JoAnne Carson

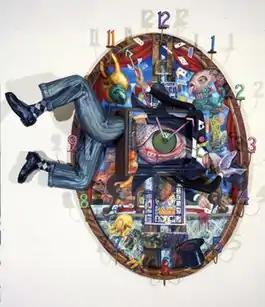
JoAnne Carson, "Carnival of Values", oil paint on wood and objects, 92" x 80" x 24", 1990.

Carson's work has moved freely between painting, sculpture, and eventually, landscape art. Critics compared the dualistic space of her constructed paintings from the 1980s to "pop-up" reinventions of Cubist painting. Throughout the 1990s and 2000s, she focused increasingly on sculptural, nature-focused work; in the 2010s, she began to translate that sculptural world back into pictorial space in fantastical paintings and drawings.